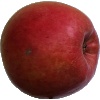
Label: Apple Crimson Snow 1